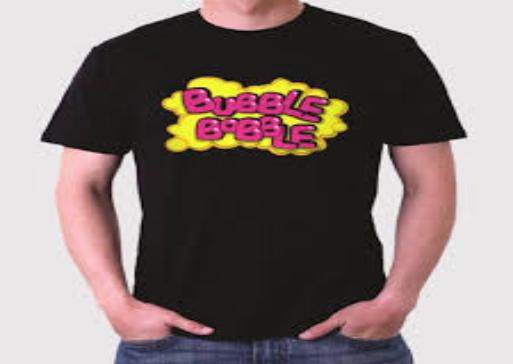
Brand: bobble
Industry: Clothes